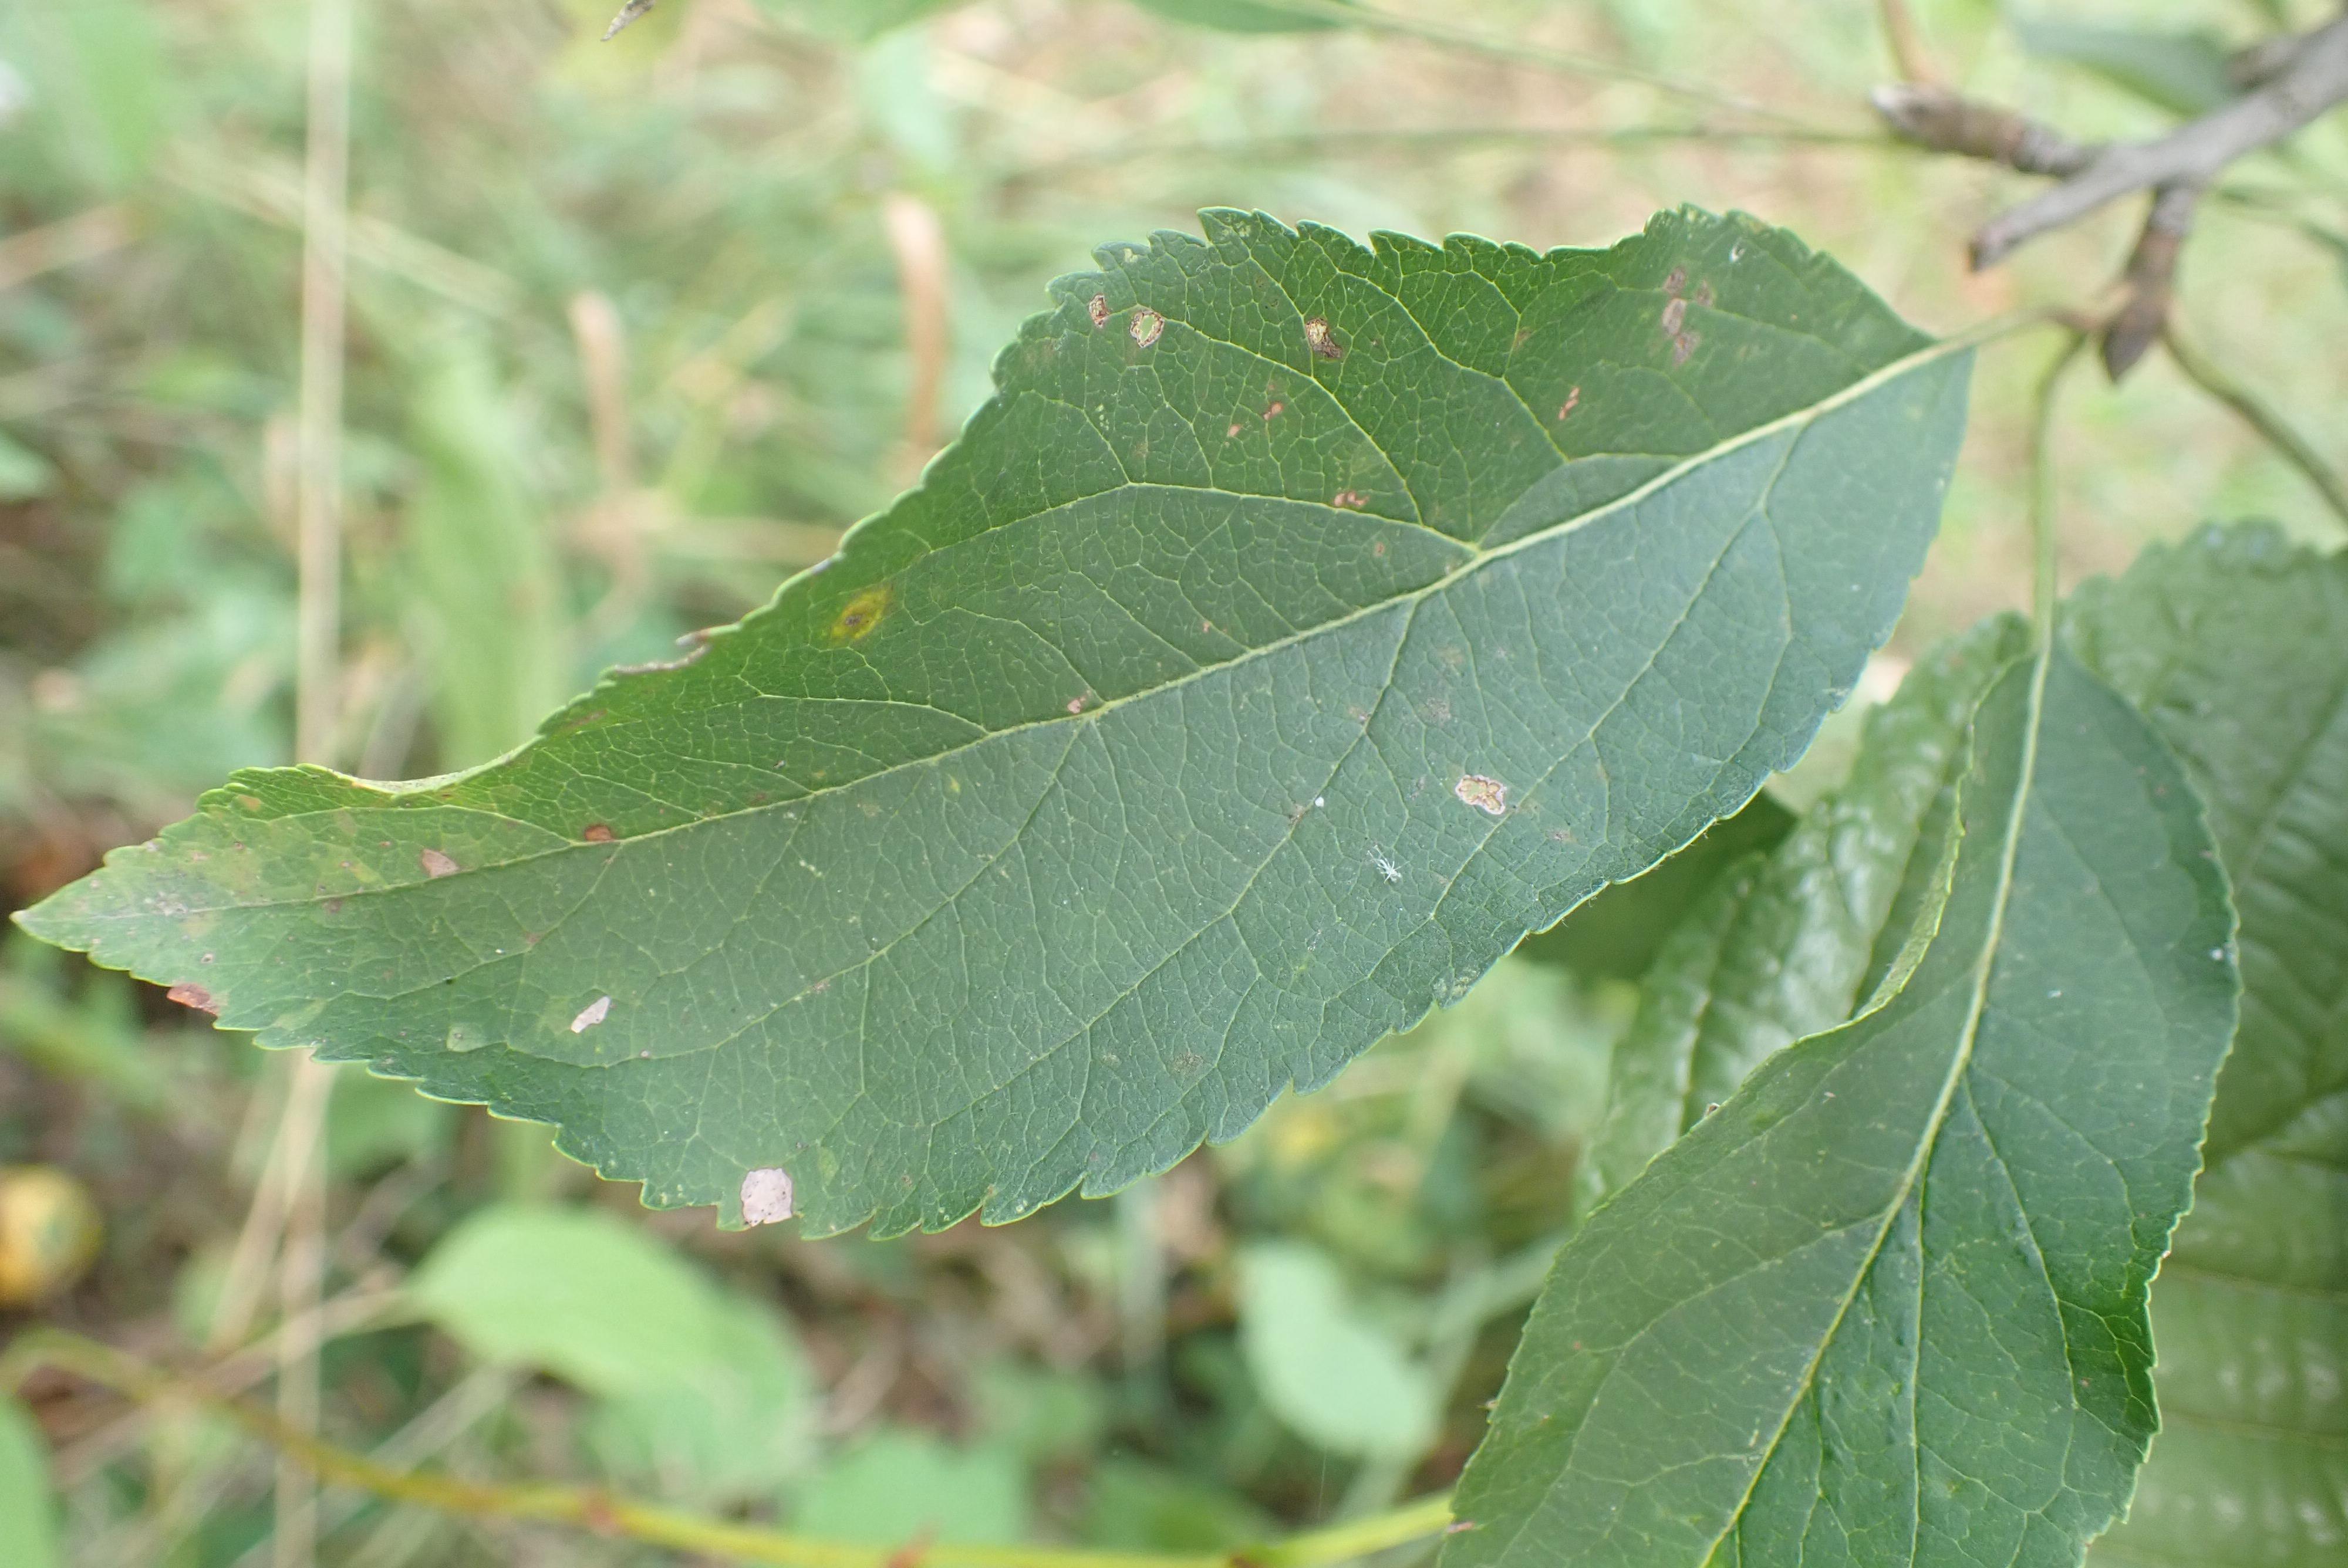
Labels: rust, frog_eye_leaf_spot